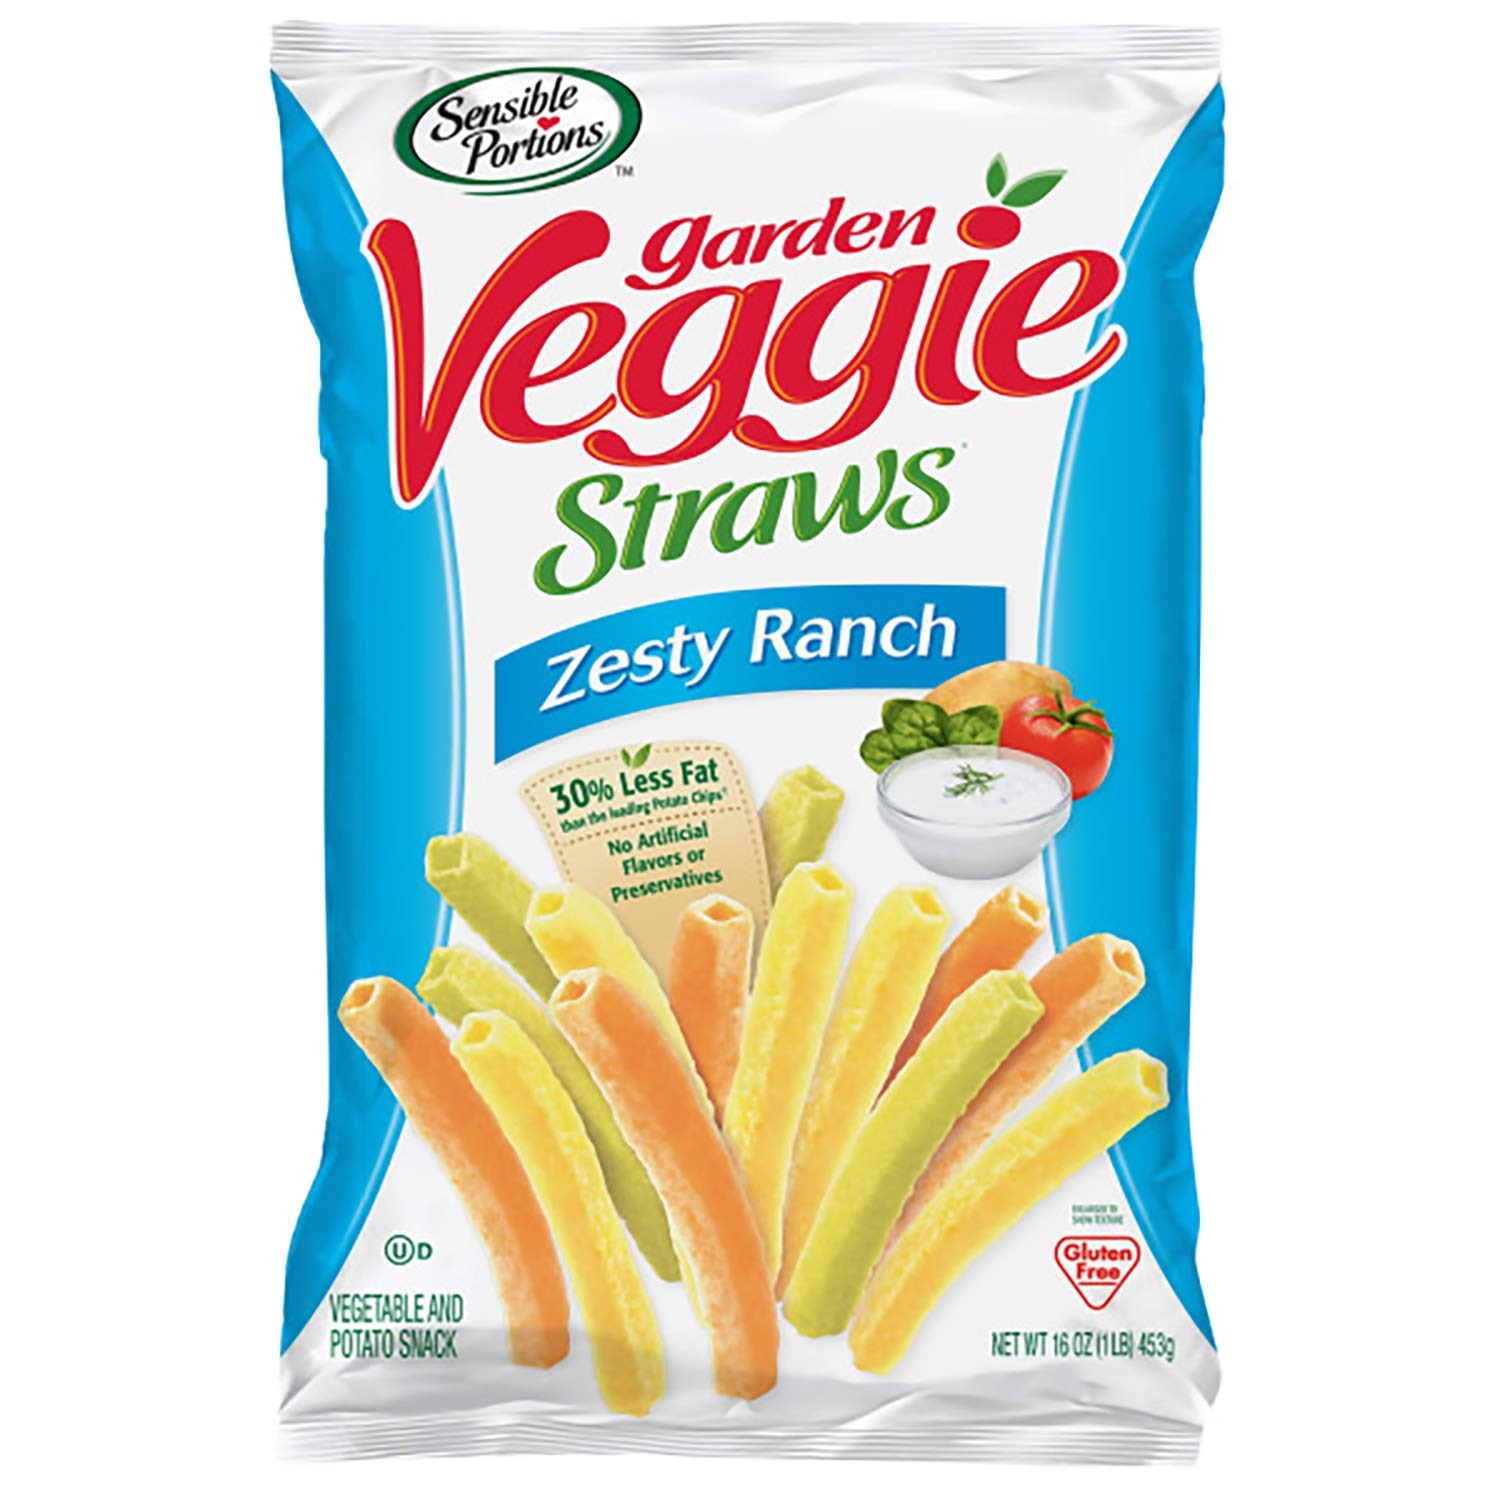
Item Name: Sensible Portions Garden Veggie Straws, Zesty Ranch, 16 Oz (Pack of 6)
Bullet Point 1: Six 16 oz. bags of Zesty Ranch Garden Veggie Straws
Bullet Point 2: Made with garden grown potatoes and vegetables
Bullet Point 3: 30 percent less fat than the leading brand of potato chips*
Bullet Point 4: 0mg cholesterol and 0g trans fat per serving
Bullet Point 5: Certified Kosher and gluten free
Value: 96.0
Unit: ounce

Price: 5.705